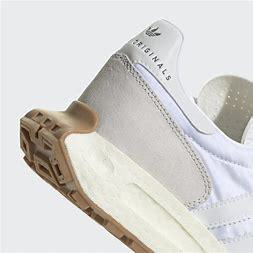
Brand: Adidas
Model: Retropy E5